Francisco Rico Manrique

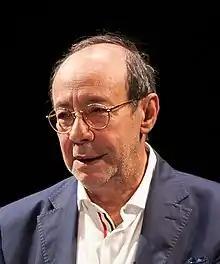
Rico Manrique in 2014

Francisco Rico Manrique (28 April 1942 – 27 April 2024) was a Spanish philologist.